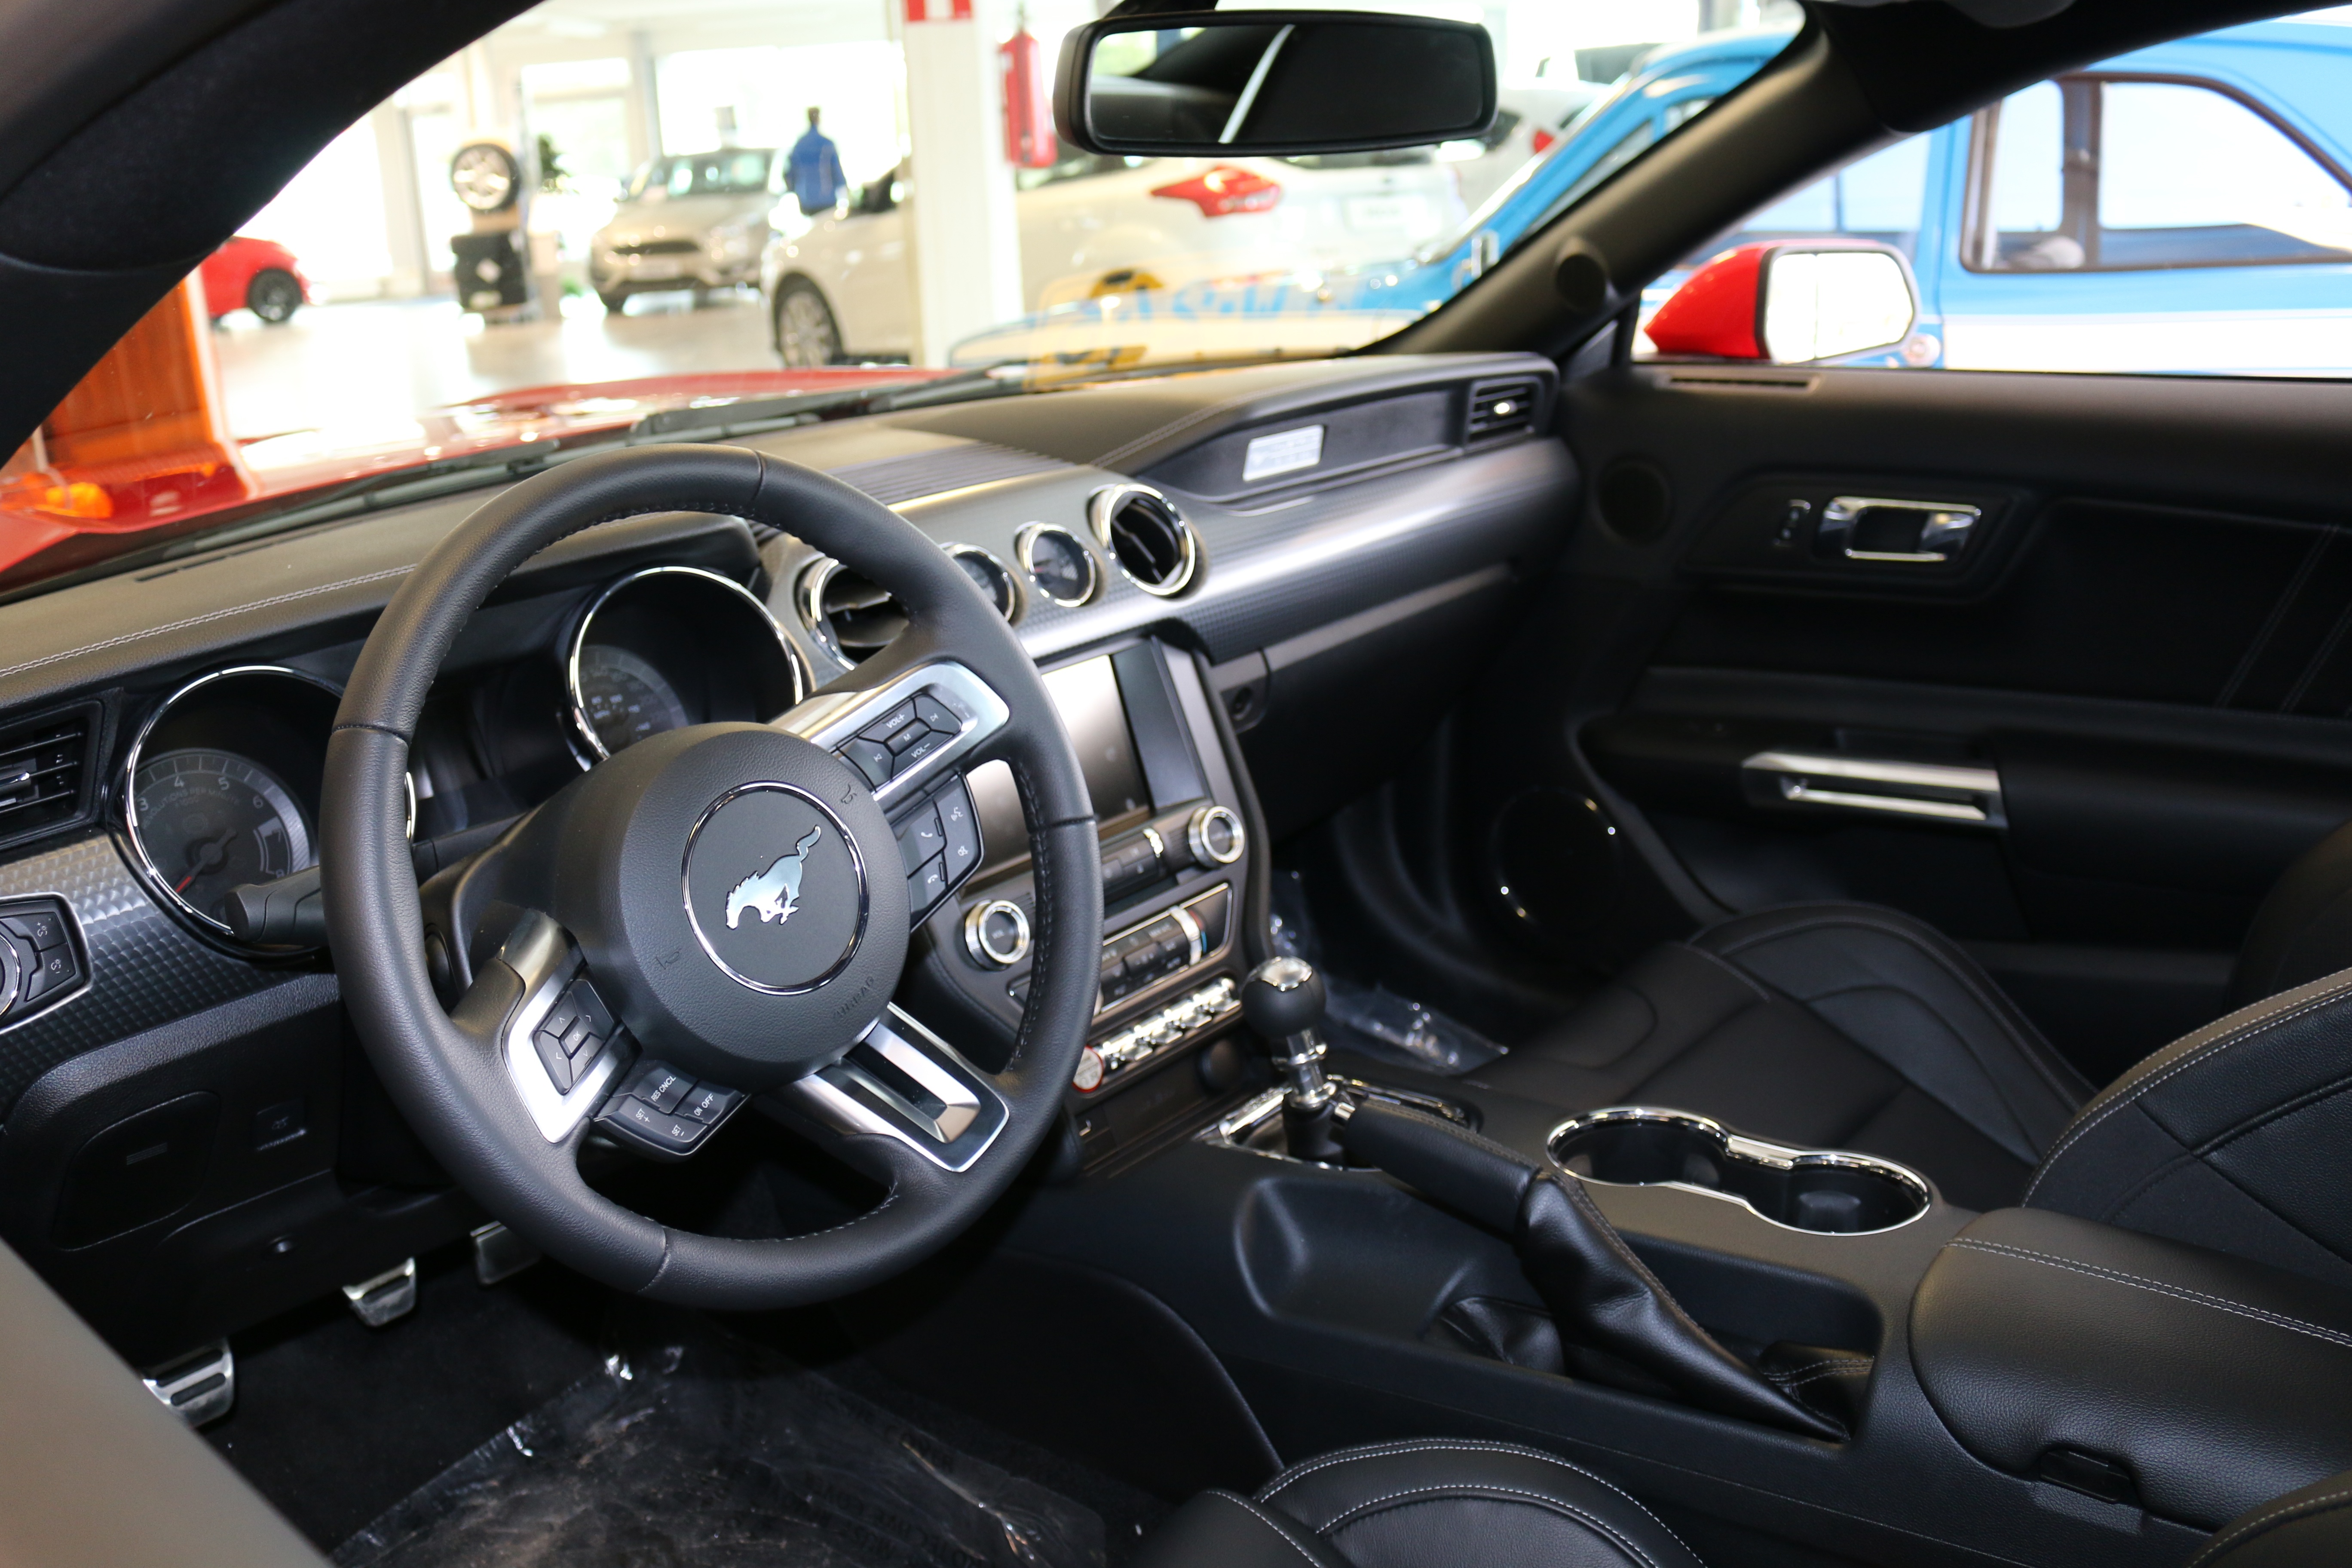
car, vehicle, steering wheel, sports car, 2015, supercar, ford, sedan, mustang, gb, sport utility vehicle, land vehicle, automobile make, automotive exterior, compact car, luxury vehicle, performance car, family car, hobby car, mustang gt 2015, mustang gt